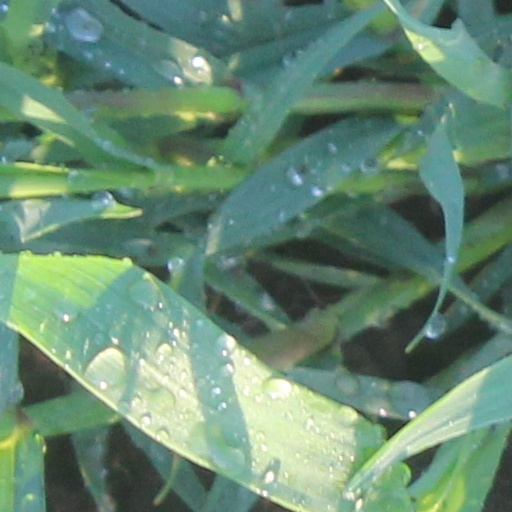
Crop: wheat